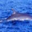
Label: whale